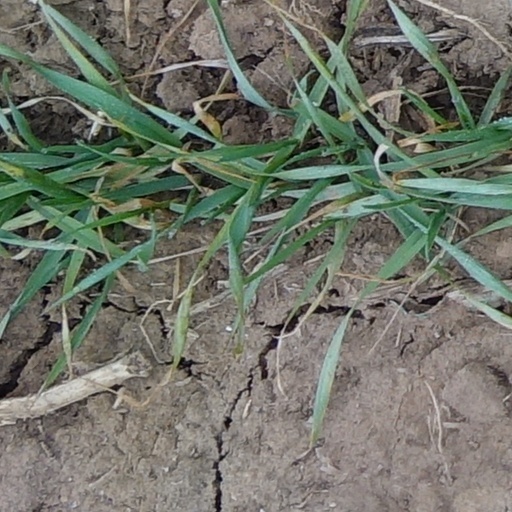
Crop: wheat